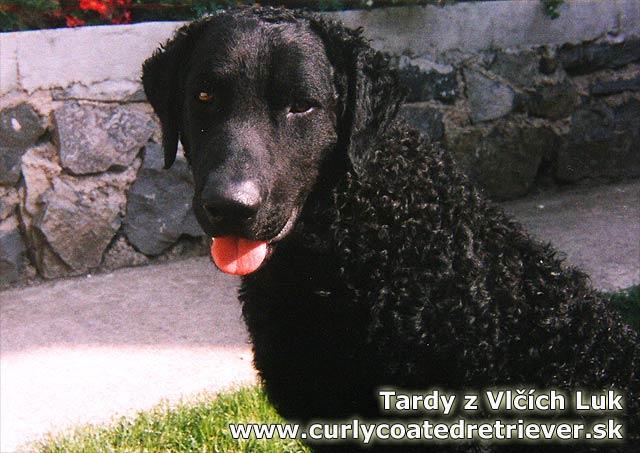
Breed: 202-n000028-curly_coated_retriever